Preaching to the Perverted (film)

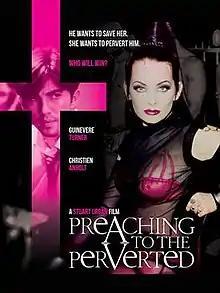
DVD cover

Preaching to the Perverted is a 1997 British sex comedy-drama film written and directed by Stuart Urban.